Phoenix Police Museum

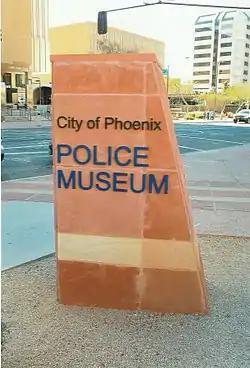
Phoenix Police Museum

The Phoenix Police Museum is located on 2nd Avenue and Jefferson Street, on the 1st floor of the Historic Phoenix City Hall. The museum highlights the history of the Phoenix Police Department from 1881, when Henry Garfias, was elected the first city marshal to the present. The museum also has an exhibit which explains the connection between the Phoenix Police and the "Miranda Rights". There are various educational exhibits in the museum some of which the community can participate and have an interactive experience.